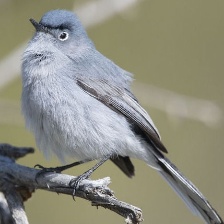
Species: BLUE GRAY GNATCATCHER
Scientific name: POLIOPTILA CAERULEA